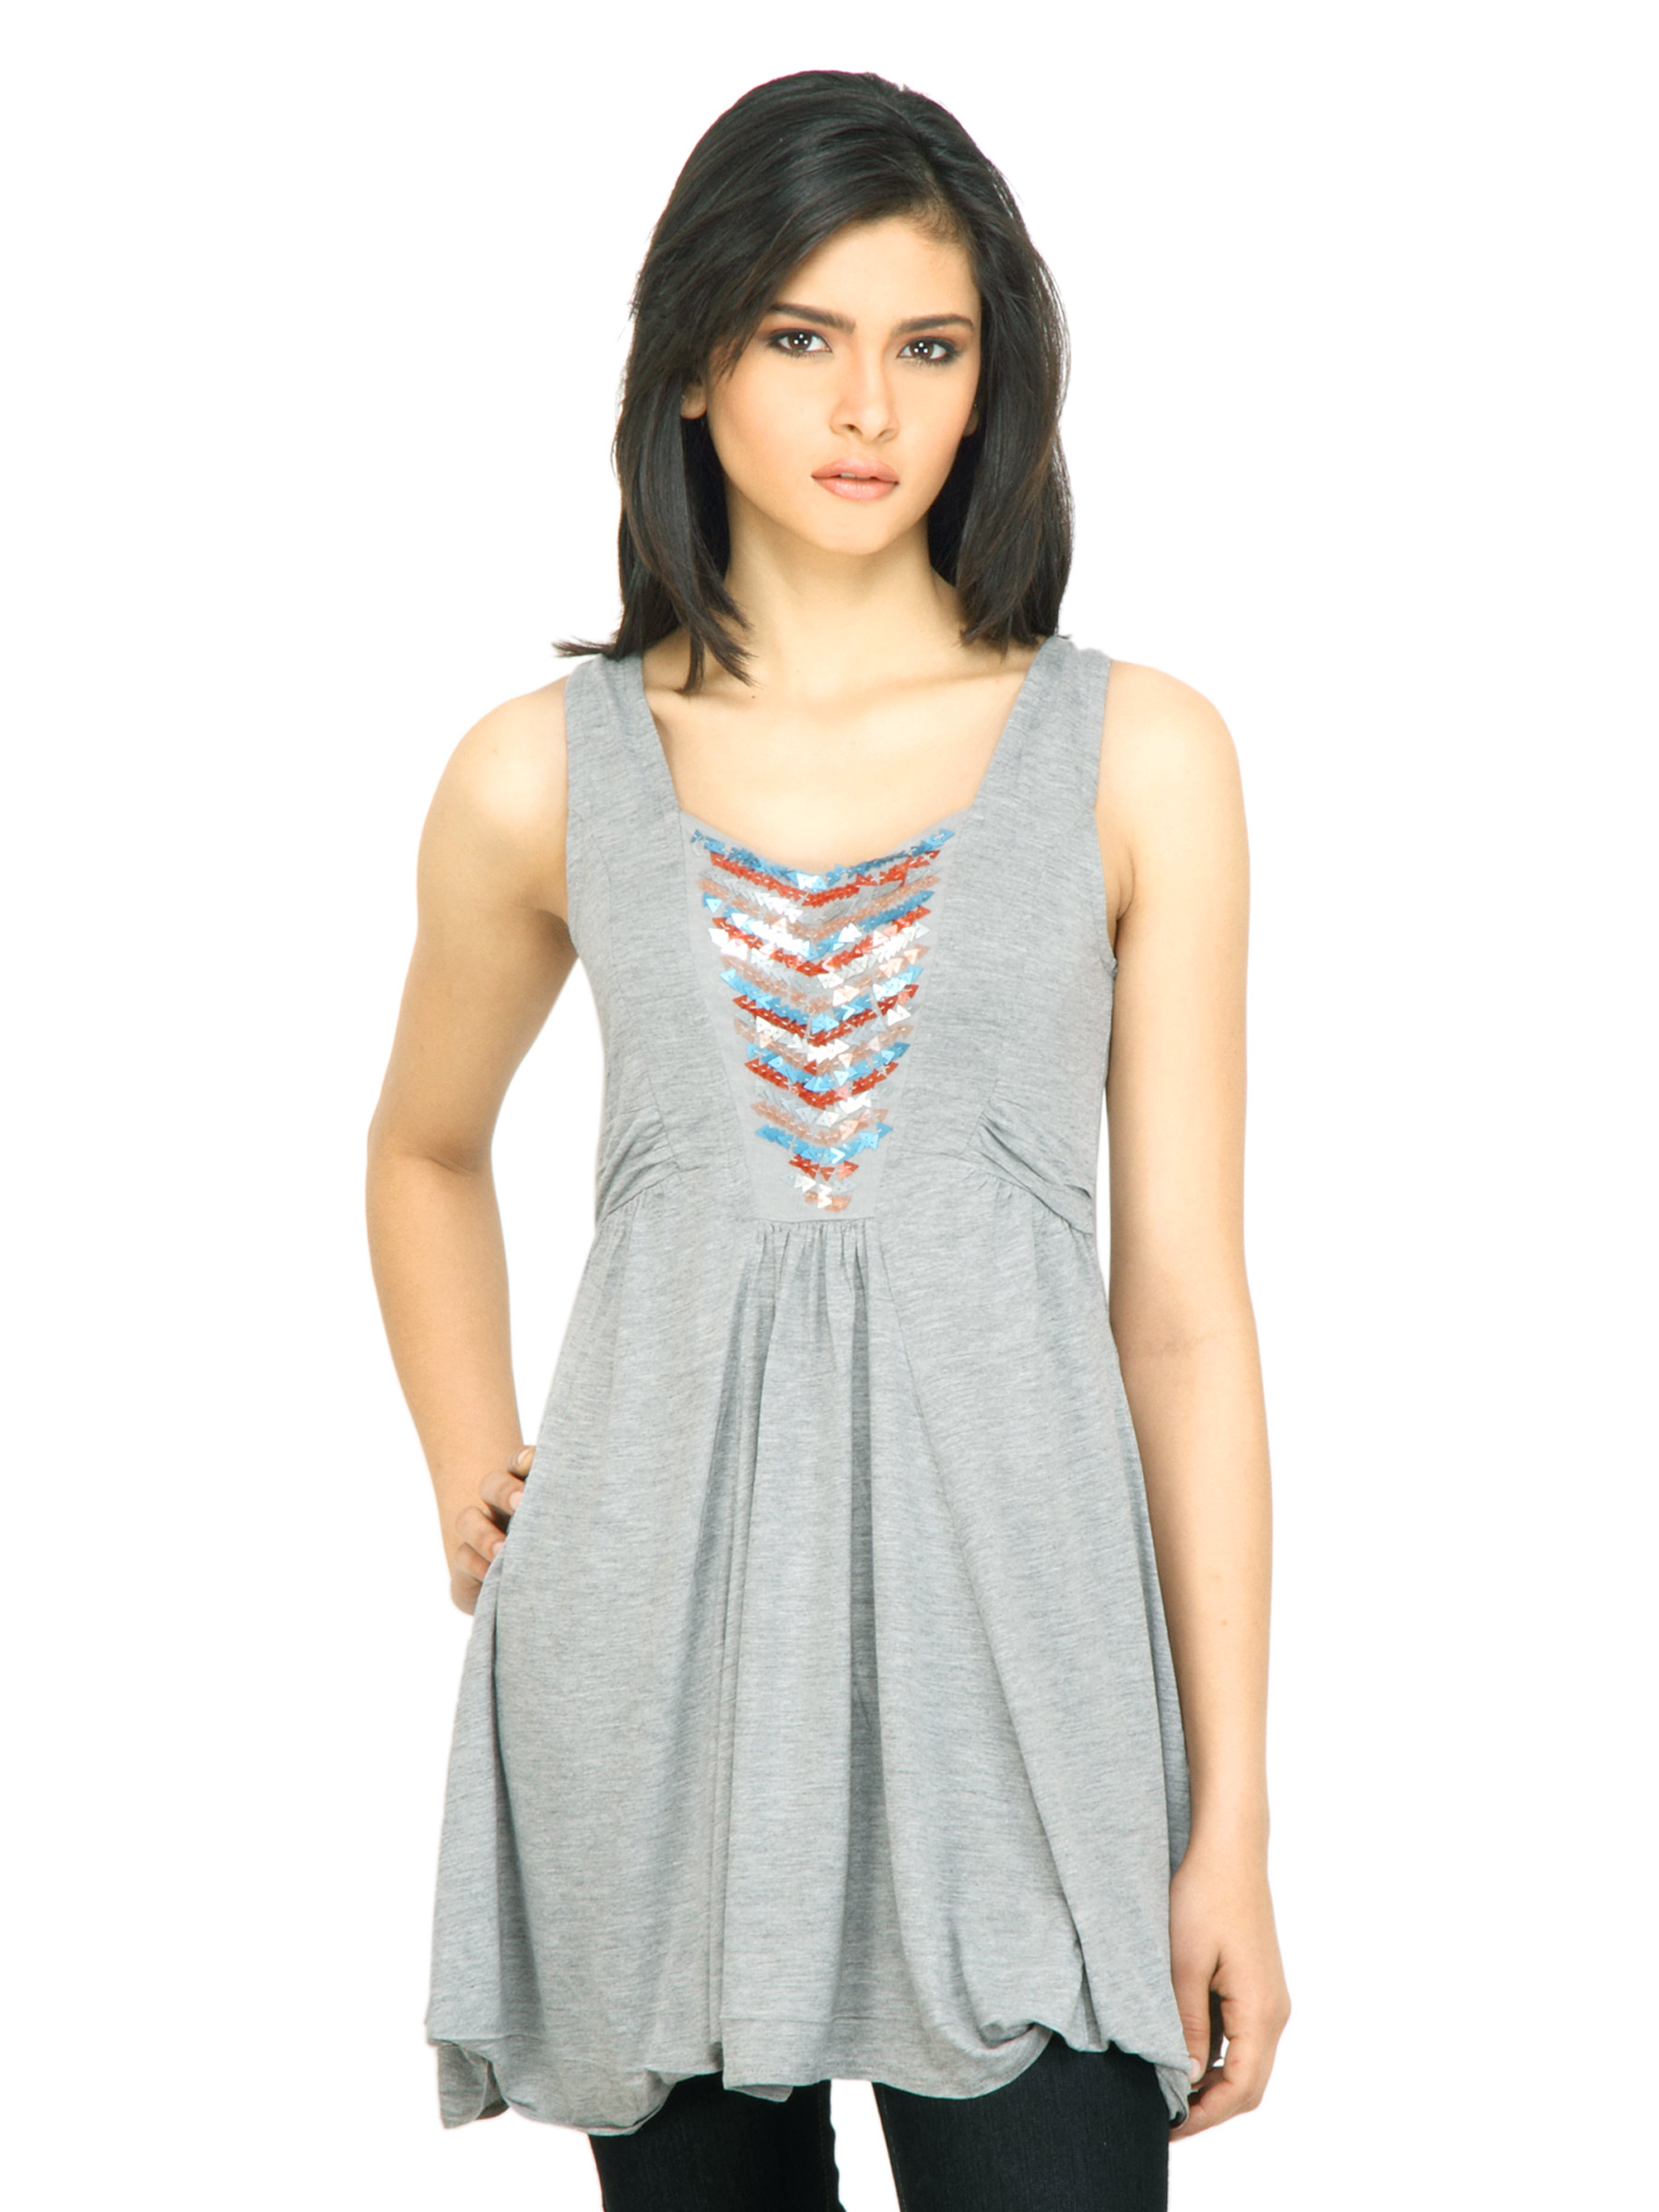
Flying Machine Women Sequins Grey Top
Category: Apparel / Topwear / Tops
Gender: Women
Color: Grey
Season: Fall 2011
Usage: Casual